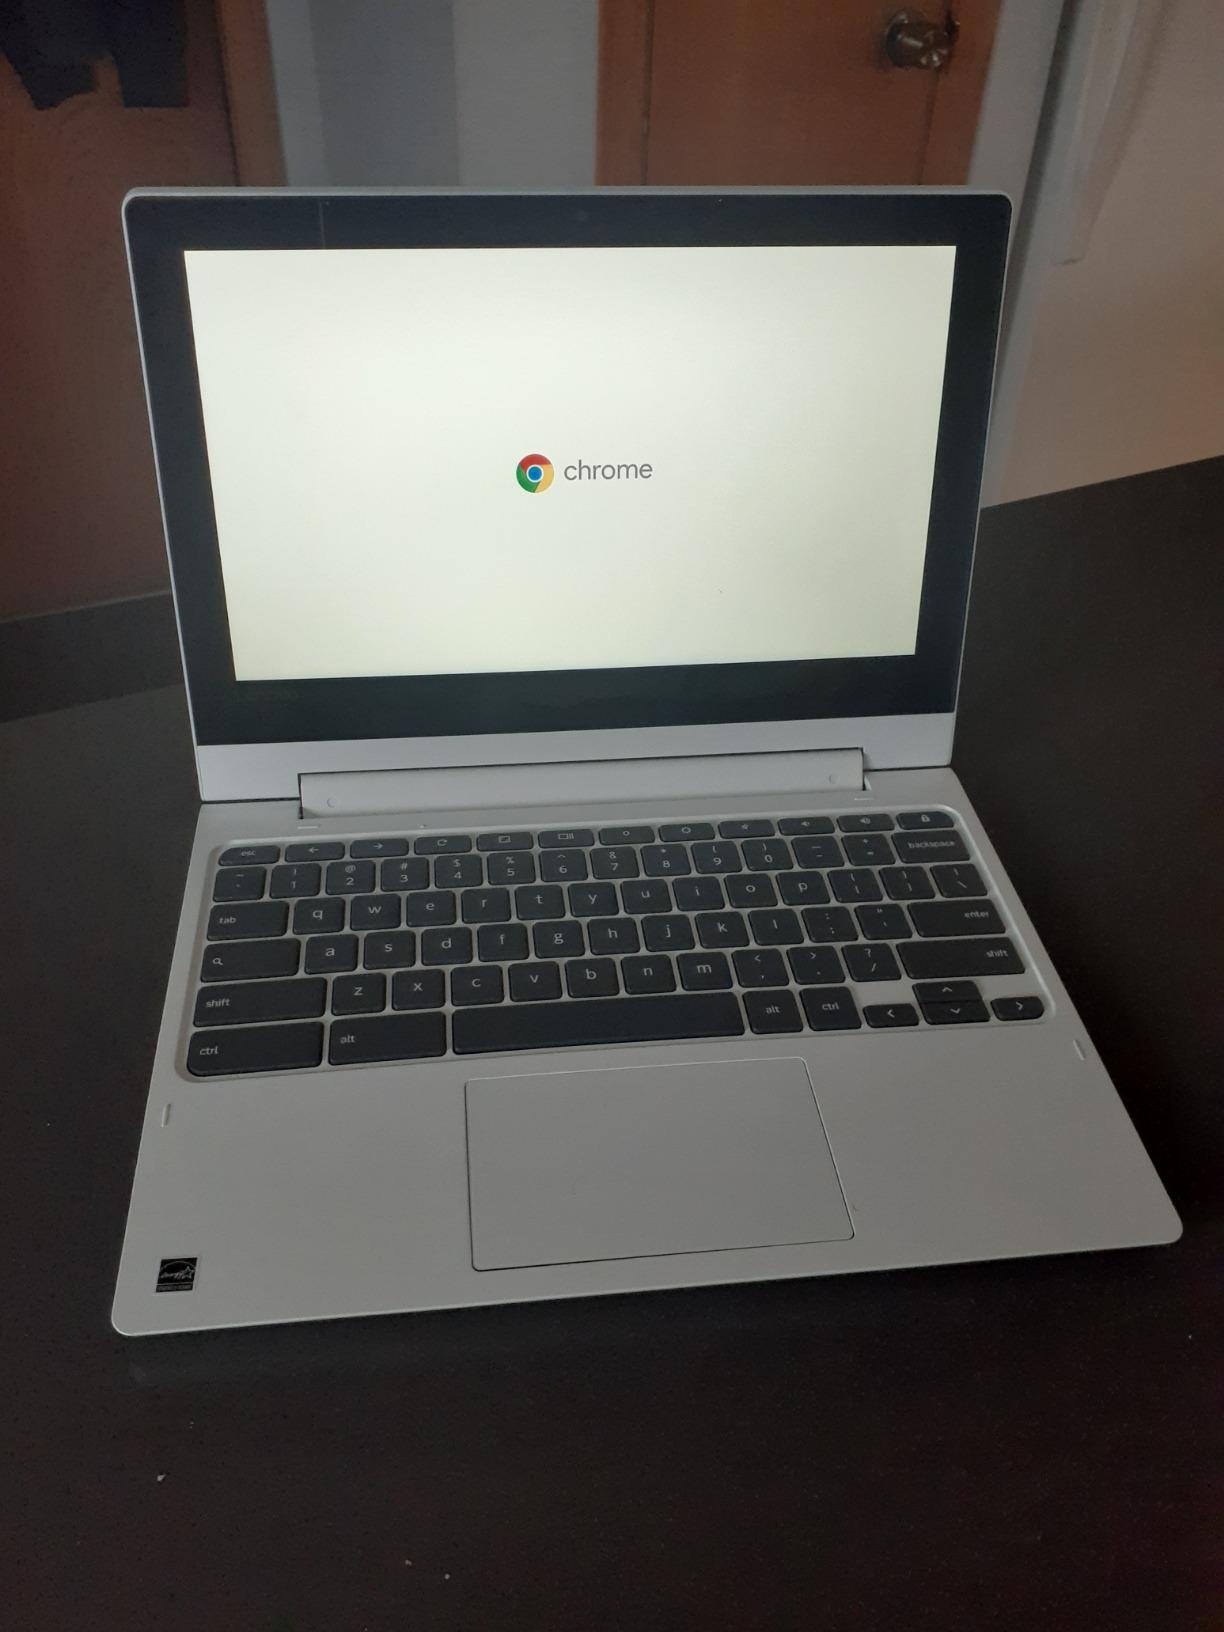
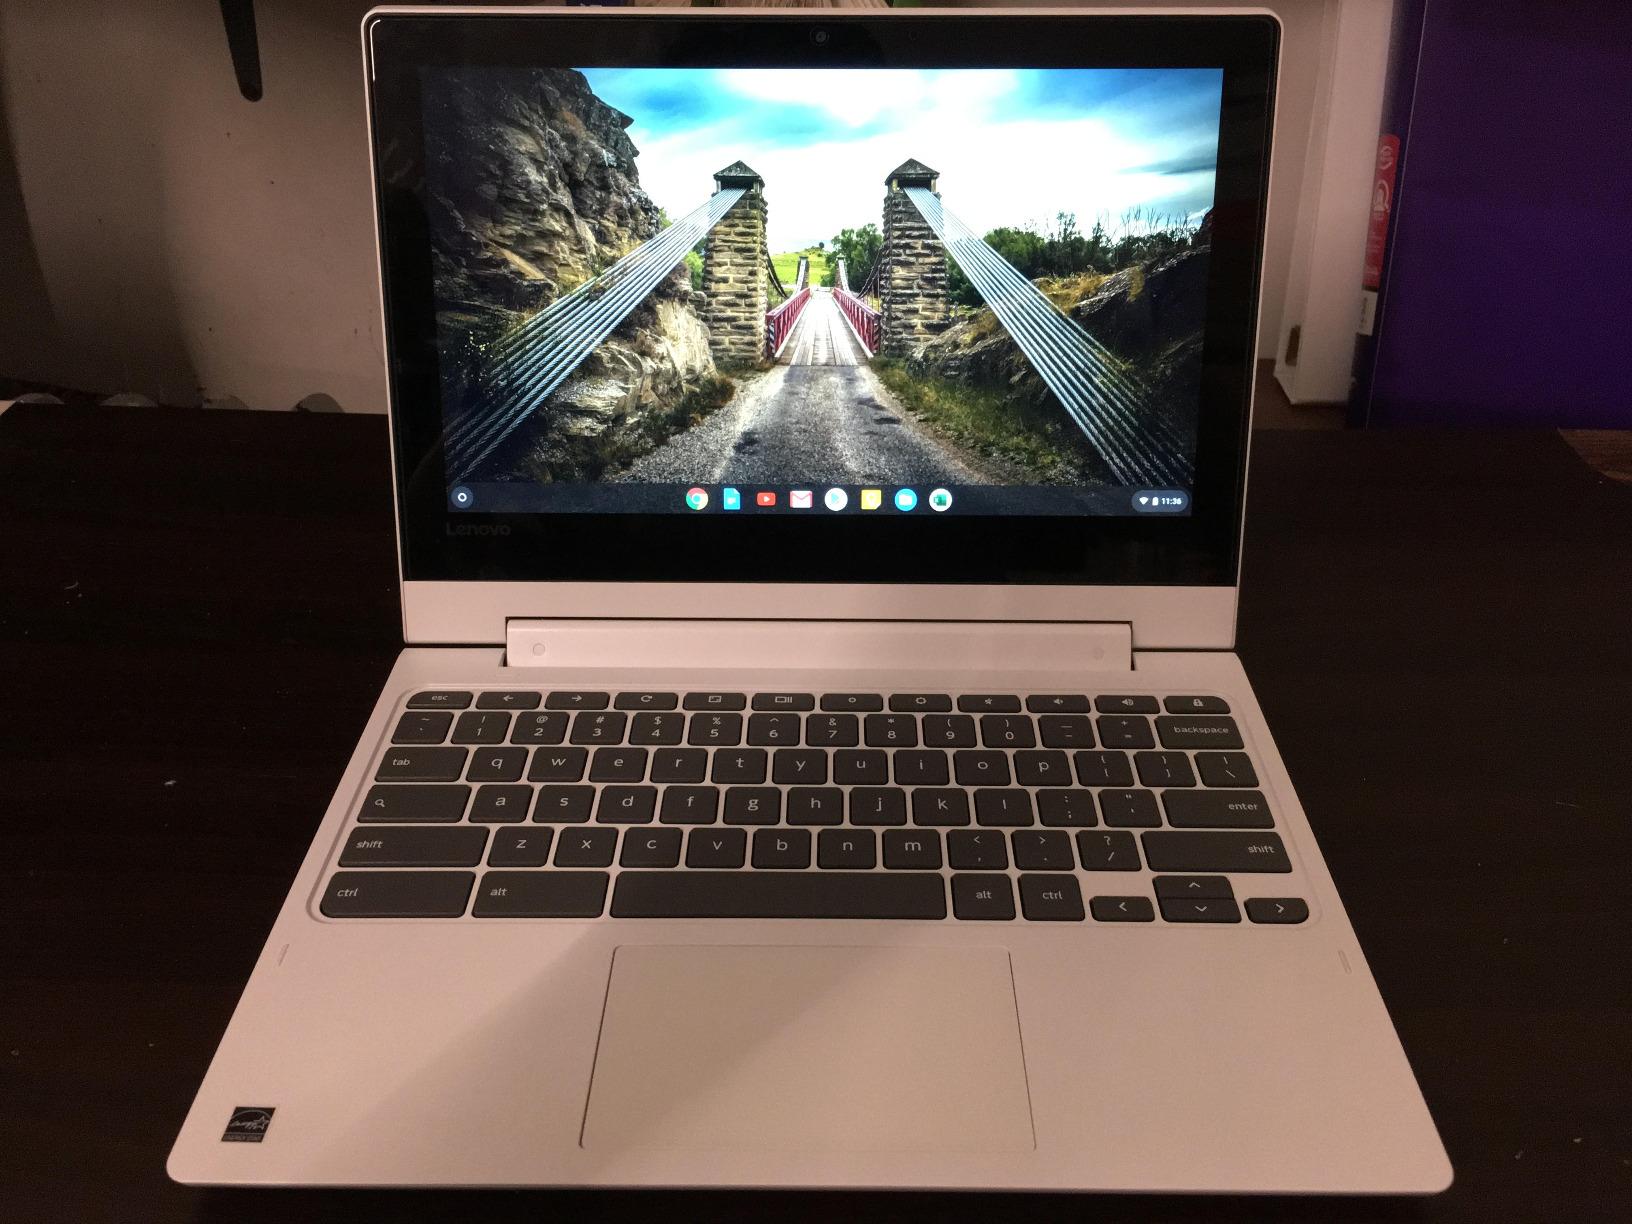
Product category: laptop
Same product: yes